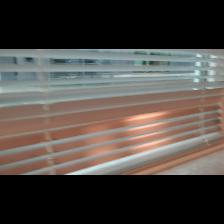
Label: NonHuman